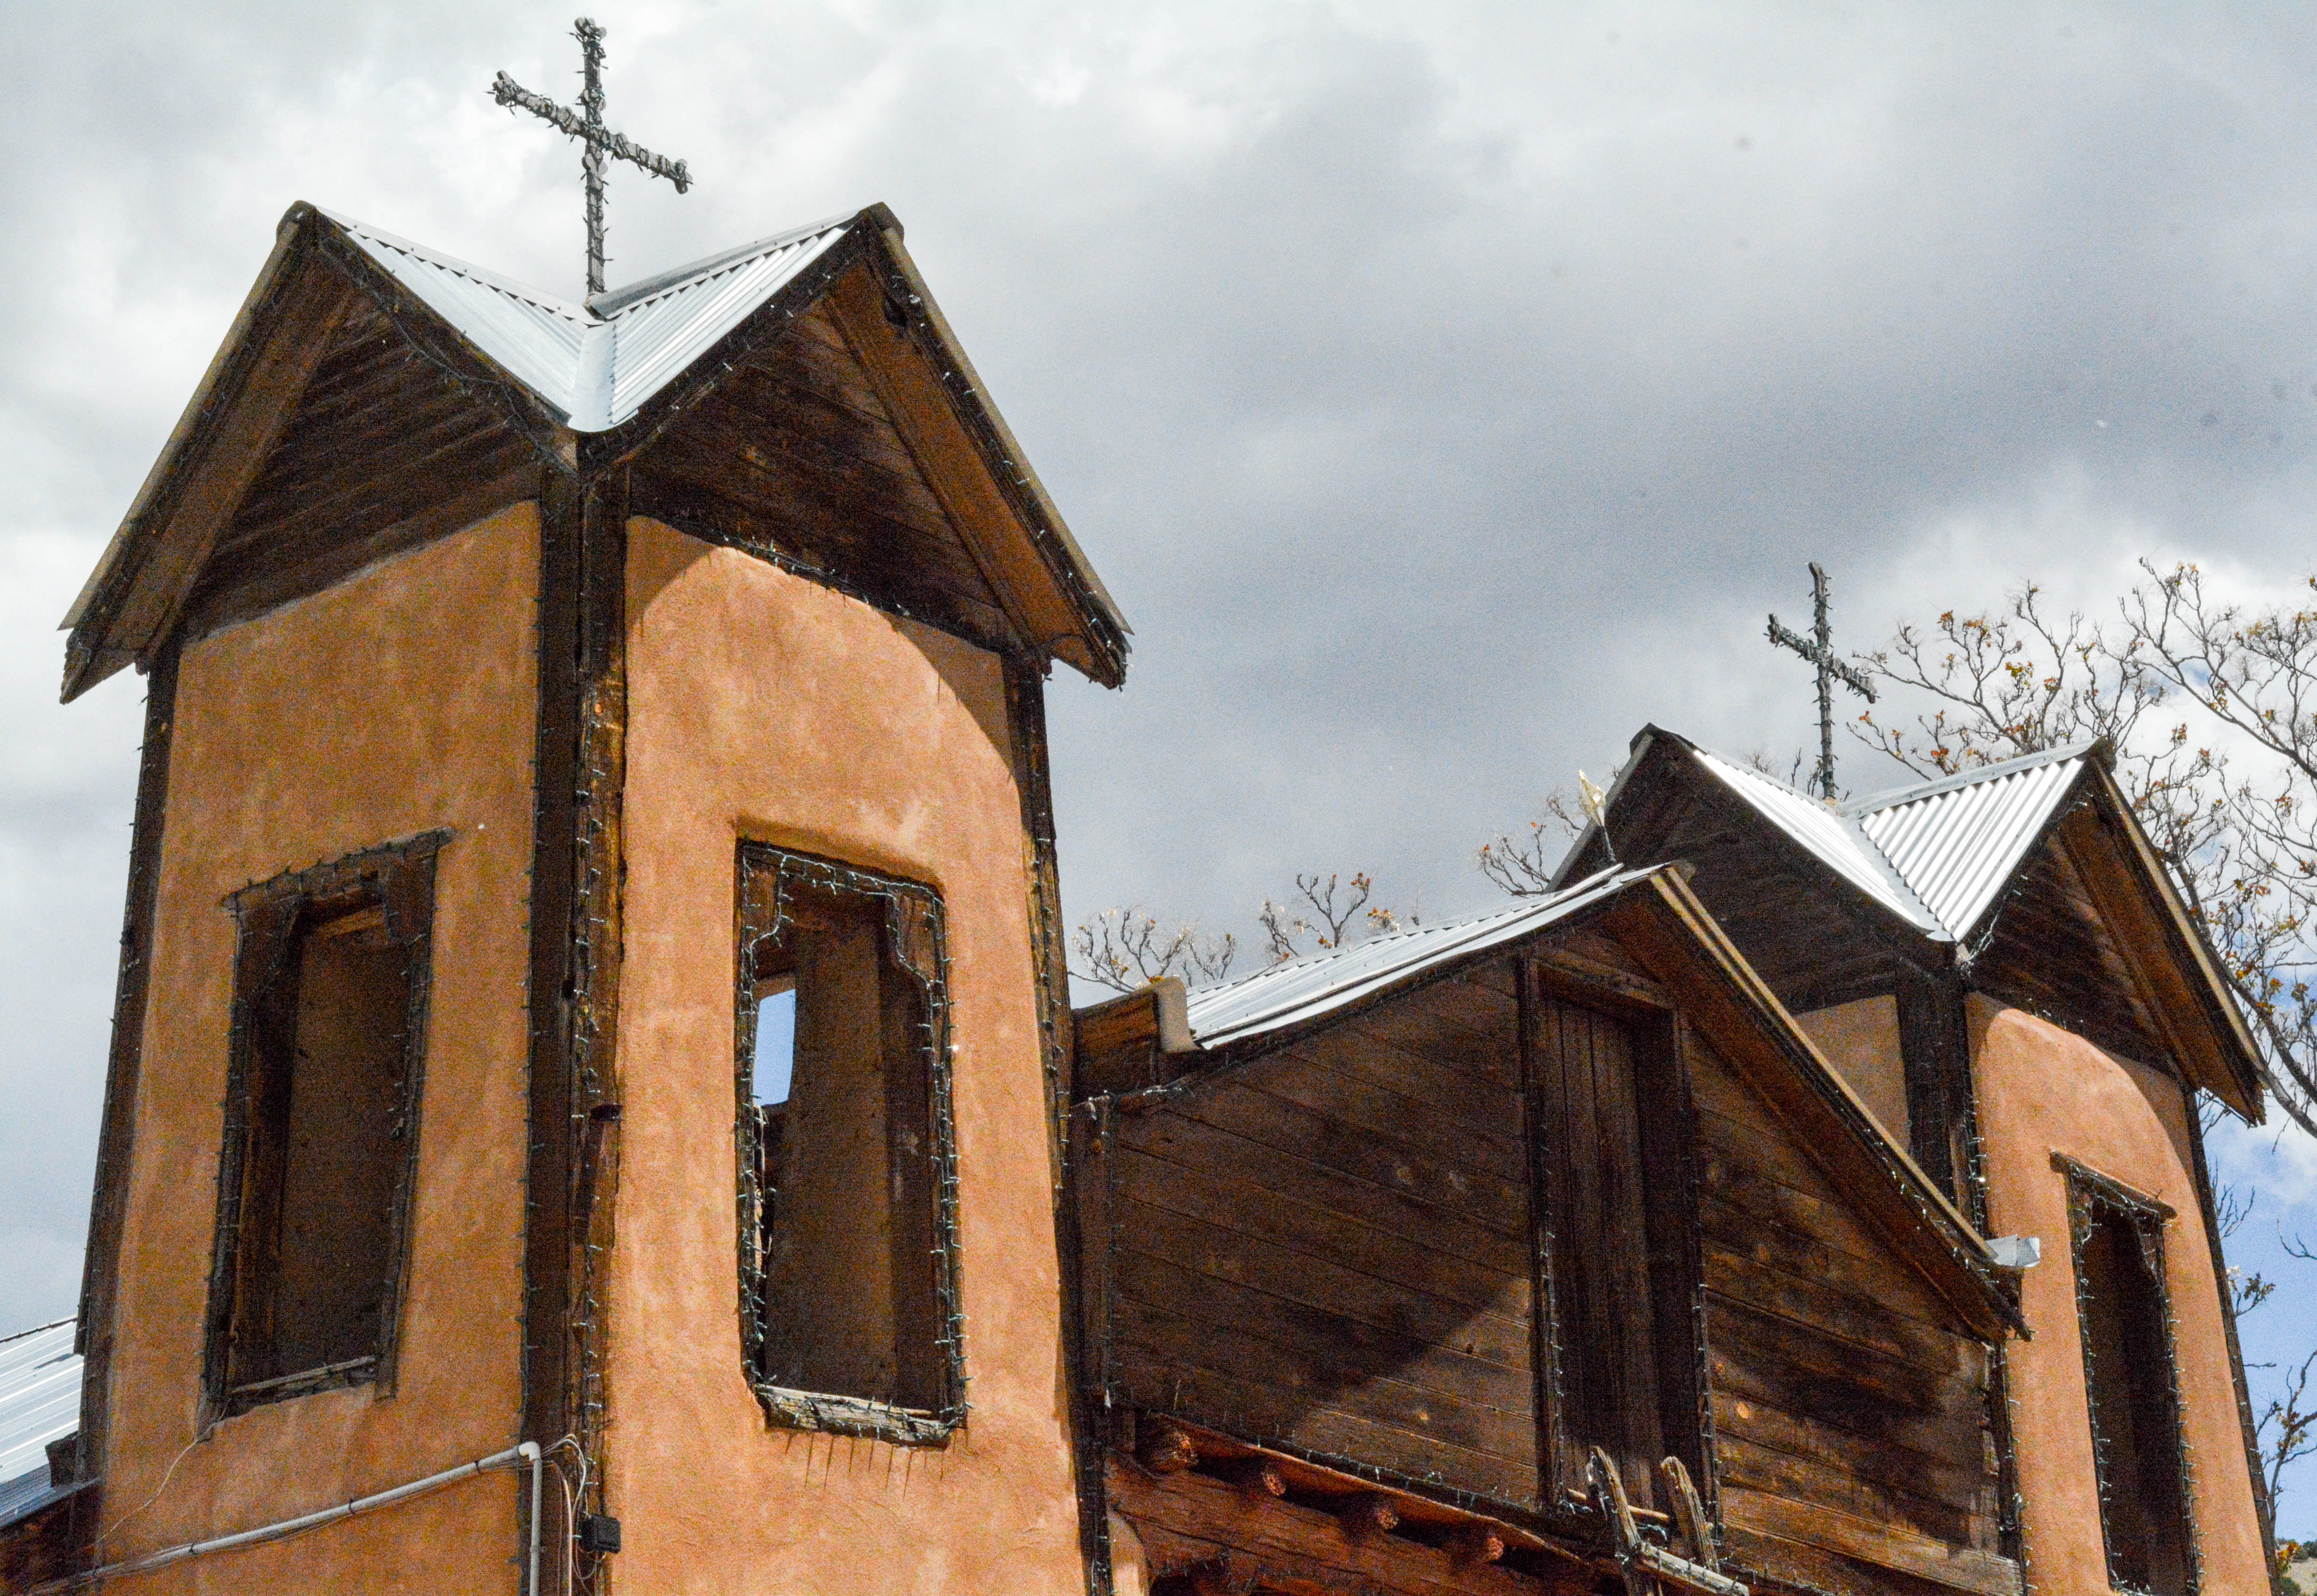
house, town, building, facade, church, chapel, place of worship, bell tower, steeple, monastery, shrine, synagogue, history, santafe, truchas, northernnewmexico, pueblosantafe, middle ages, ancient history